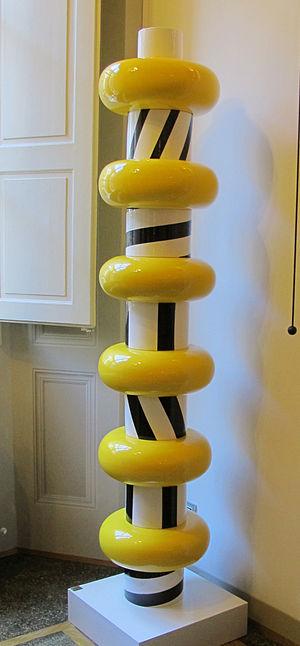
Ettore Sottsass Jr, né le 14 septembre 1917 à Innsbruck et mort le 31 décembre 2007 à Milan, est un architecte et designer italien.